Q (James Bond)

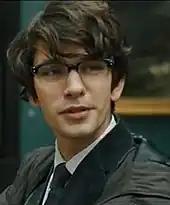

The character of Q did not appear in 2006's "Casino Royale" or its sequel, "Quantum of Solace" (2008). Bond actor Daniel Craig expressed concern over the character's absence, and expressed his hope that Q would return in "Skyfall". In November 2011, it was announced that British actor Ben Whishaw had been cast in the role. Bond first meets Q in front of the painting "The Fighting Temeraire" at the National Gallery in London, where he at first expresses disbelief at the relative youth of his new quartermaster, but the two quickly earn each other's respect. In "Skyfall", Q's gadgets were comparatively simple, consisting of a miniaturized radio and a gun coded to Bond's palmprint so only Bond can fire it. When Bond appears disappointed, Q says, "Were you expecting an exploding pen? We don't really go in for that anymore," in reference to a miniature grenade featured in "GoldenEye". Q is demonstrated to be highly knowledgeable on the subject of computer security to the point where he designed some of the most sophisticated security protocols in existence. As with Llewelyn's Q, he also gets frustrated with Bond's knack for damaging or destroying the gadgets – at the end of "Skyfall" the Aston Martin DB5 is burned out in the final showdown with Raoul Silva (Javier Bardem).